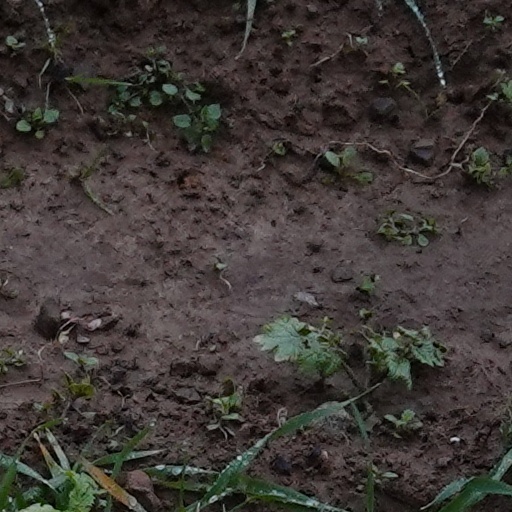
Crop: wheat